Dylann Roof

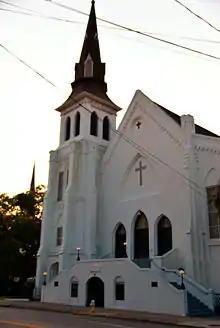
Emanuel African Methodist Episcopal Church

On the evening of June 17, 2015, a mass shooting took place at Emanuel African Methodist Episcopal Church in downtown Charleston, South Carolina. During a routine Bible study at the church, a white man about 21 years old, later identified as Roof, opened fire with a handgun, killing nine people. Roof was unemployed and living in largely African-American Eastover at the time of the attack.